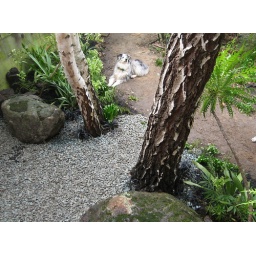
If you look closely you can see the black mondo grass around the birches.